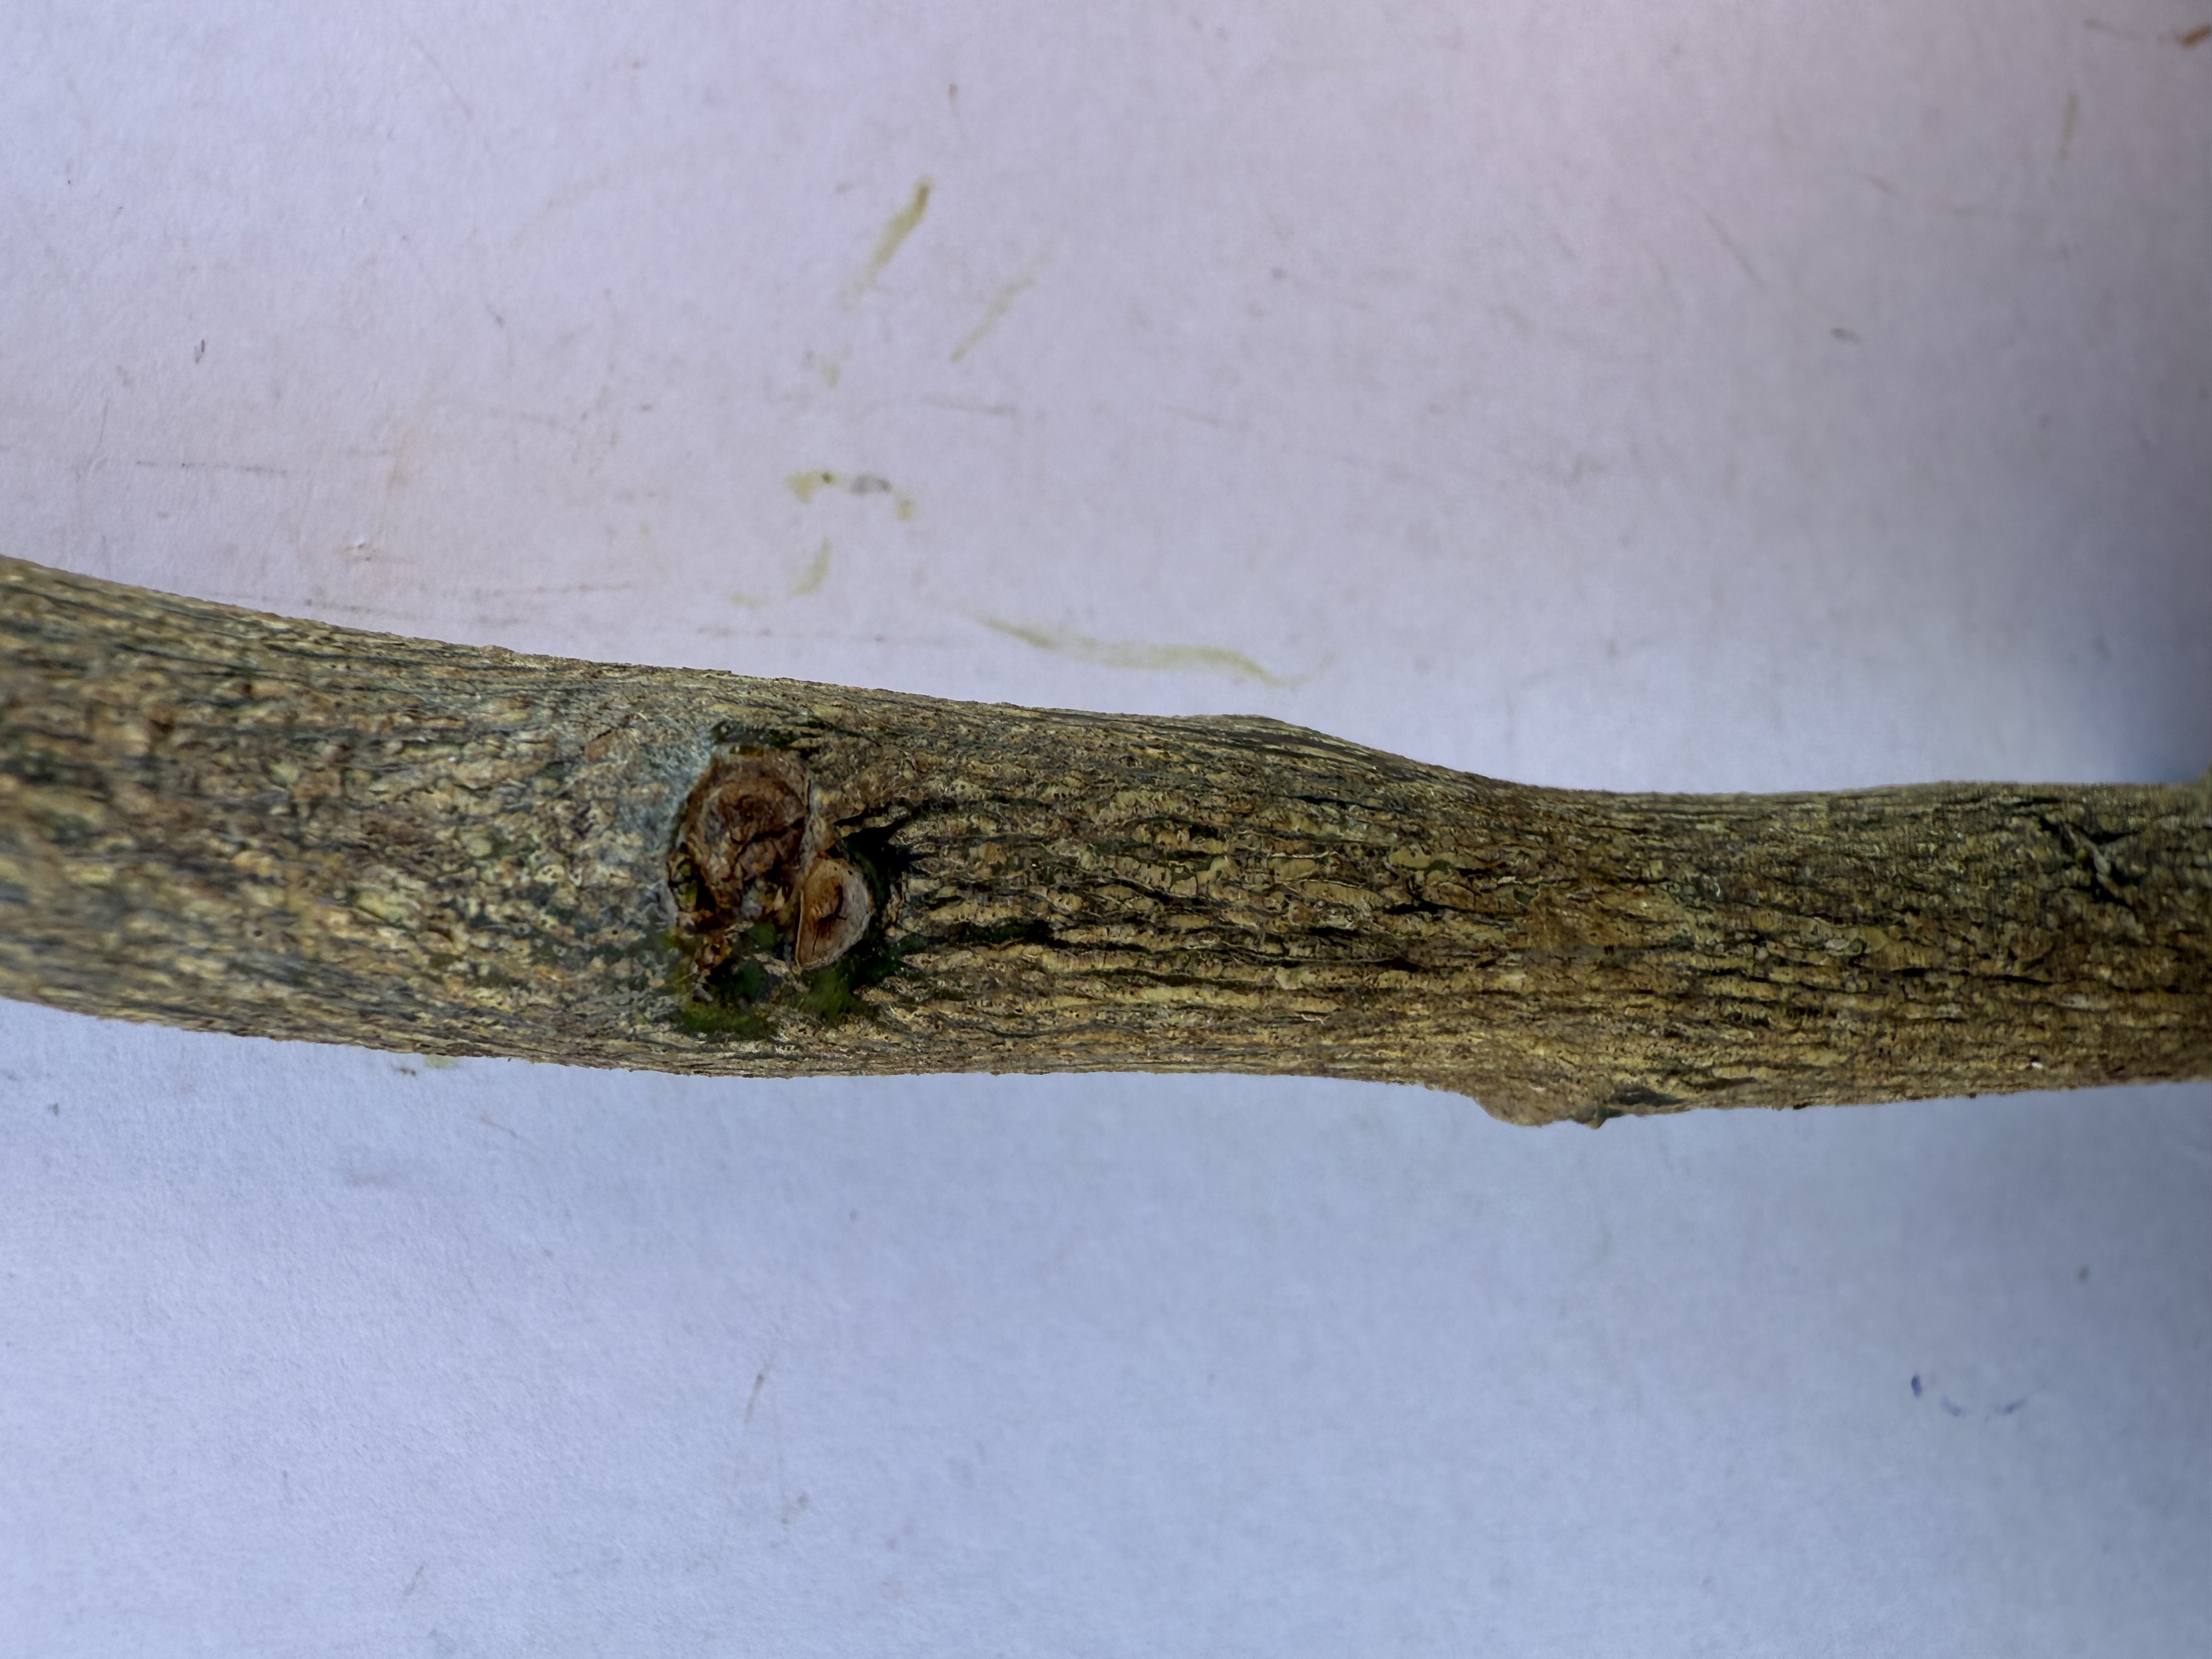
Variety: Orange